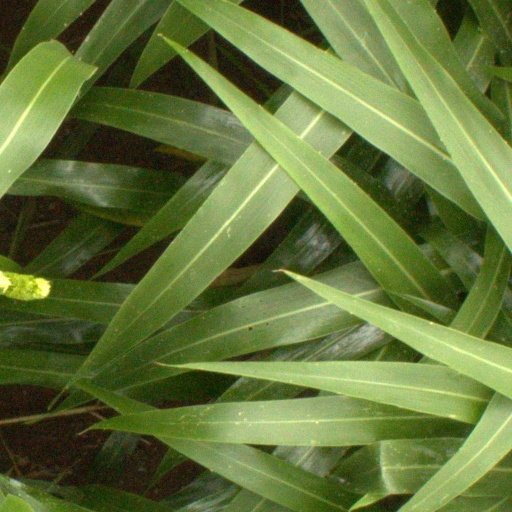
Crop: sorghum